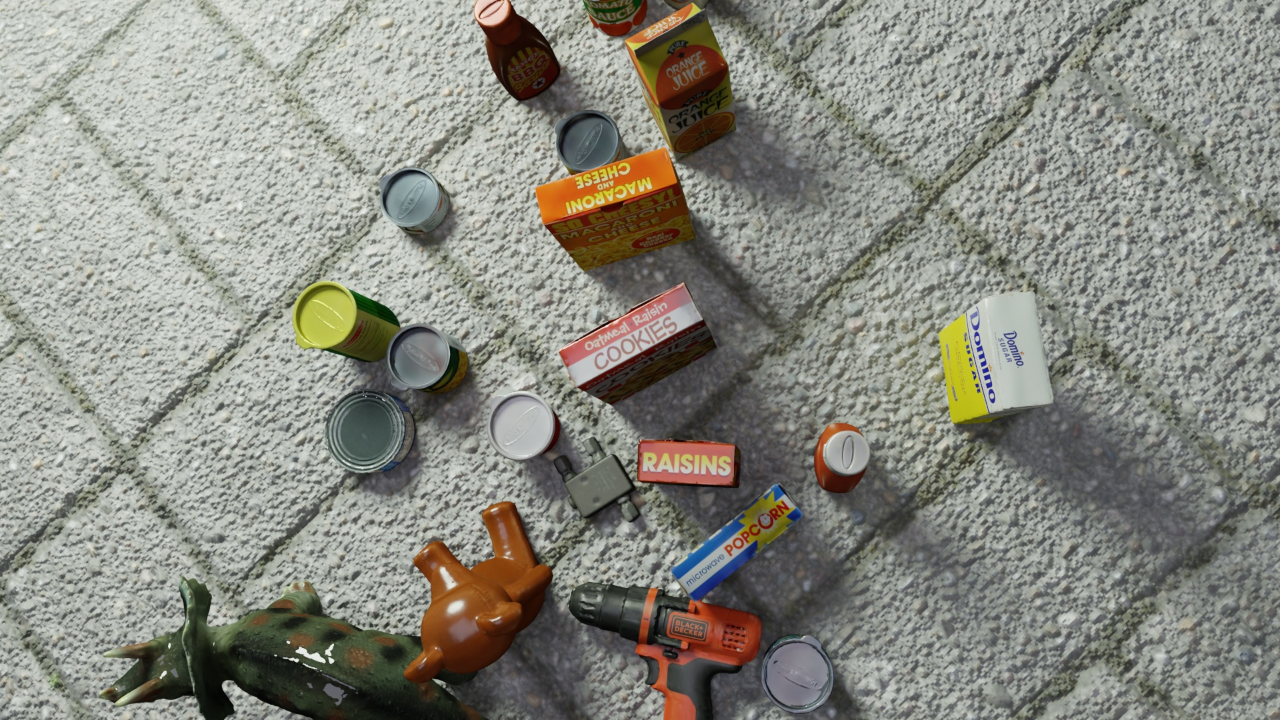
Question:
What are the five normalized (x, y) points between 0 and 1 in the image that outline the grasp plane for the cylindrical can of sliced mushrooms? Your answer should be as Grasp center: [], Left finger base: [], Right finger base: [], Left finger tip: [], Right finger tip: [].
Answer: Grasp center: [0.313281, 0.272222], Left finger base: [0.33125, 0.331944], Right finger base: [0.295312, 0.2125], Left finger tip: [0.34375, 0.347222], Right finger tip: [0.309375, 0.233333]